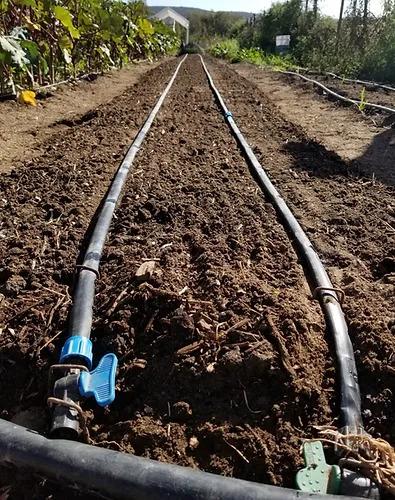
Kilimo cha umwagiliaji; shamba tayari limeandaliwa. Mifumo ya mabomba ya maji imepangiliwa vizuri, tayari kwa ajili ya kurahisisha umwagiliaji, ili mazao yaweze kuota vizuri, baadaye yapelekwe sokoni kwa ajili ya biashara.